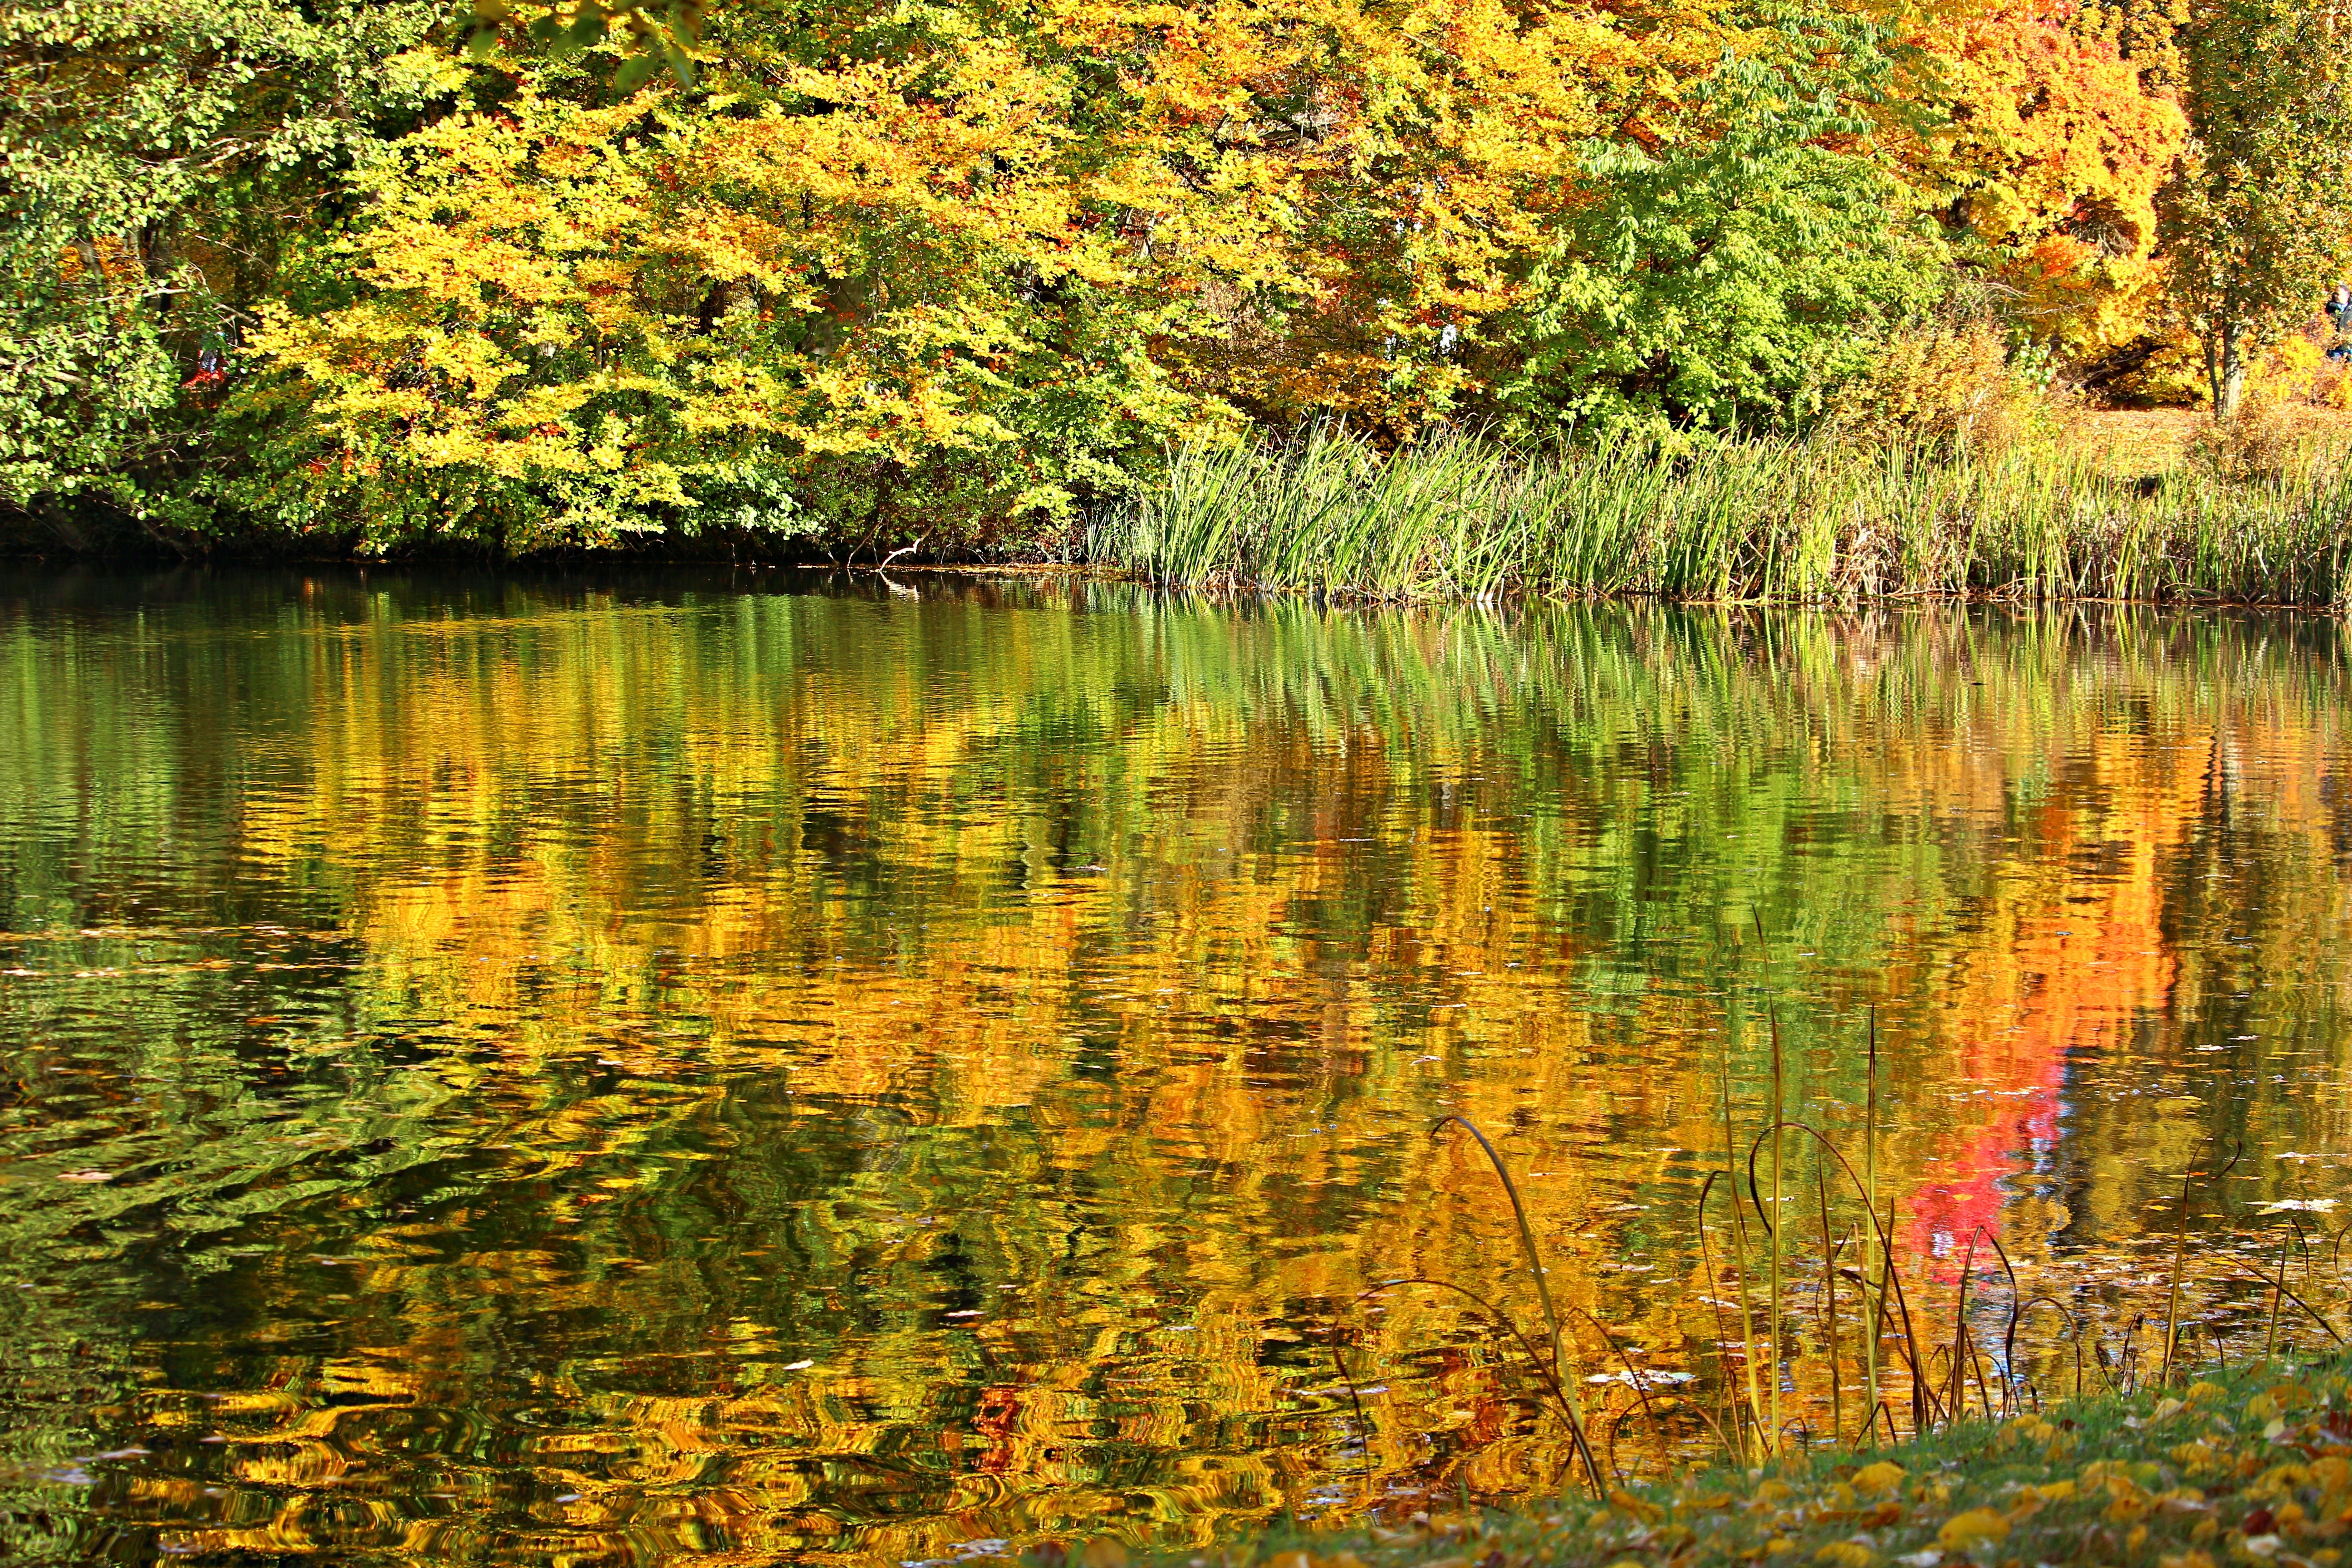
tree, water, forest, swamp, wilderness, plant, meadow, sunlight, leaf, flower, lake, pond, reflection, autumn, botany, season, leaves, wetland, woodland, habitat, mood, fall color, fall foliage, ecosystem, golden autumn, autumn colours, mirroring, castle park, ludwigslust parchim, natural environment, woody plant